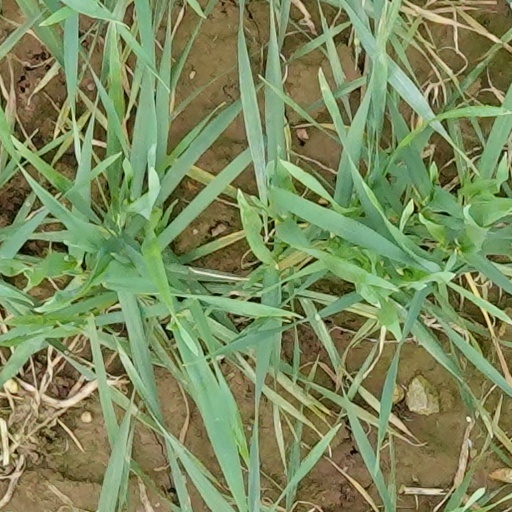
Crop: wheat